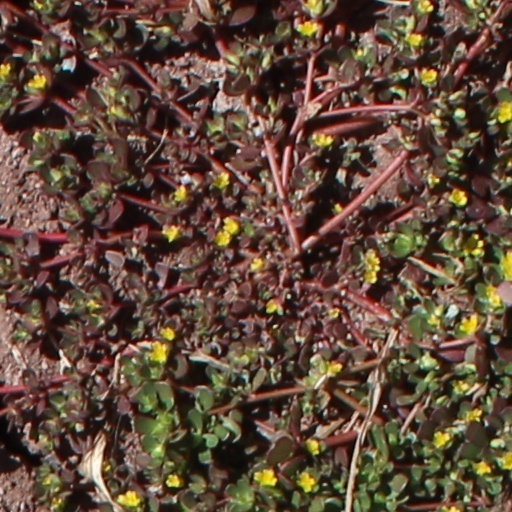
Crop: wheat